Describe the emotion expressed in this image:  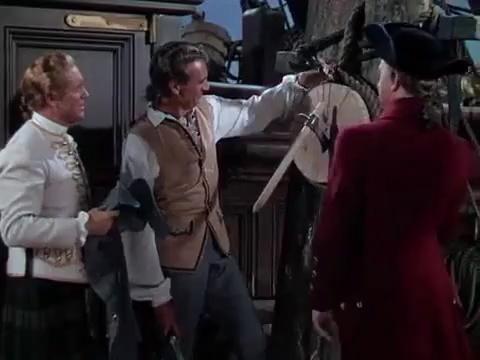
This person displays Fear, valence and arousal with moderate intensity.